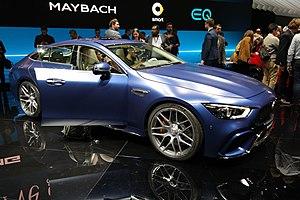
Salon international de l'automobile de Genève 2018
La Mercedes-AMG GT 4 portes est une voiture sportive développée par le constructeur automobile allemand Mercedes-AMG à partir de 2018. Elle est le troisième modèle construit par l'ancienne branche sportive du constructeur à l'étoile.